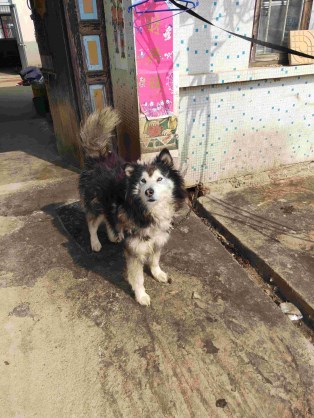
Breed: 1160-n000003-Siberian_husky